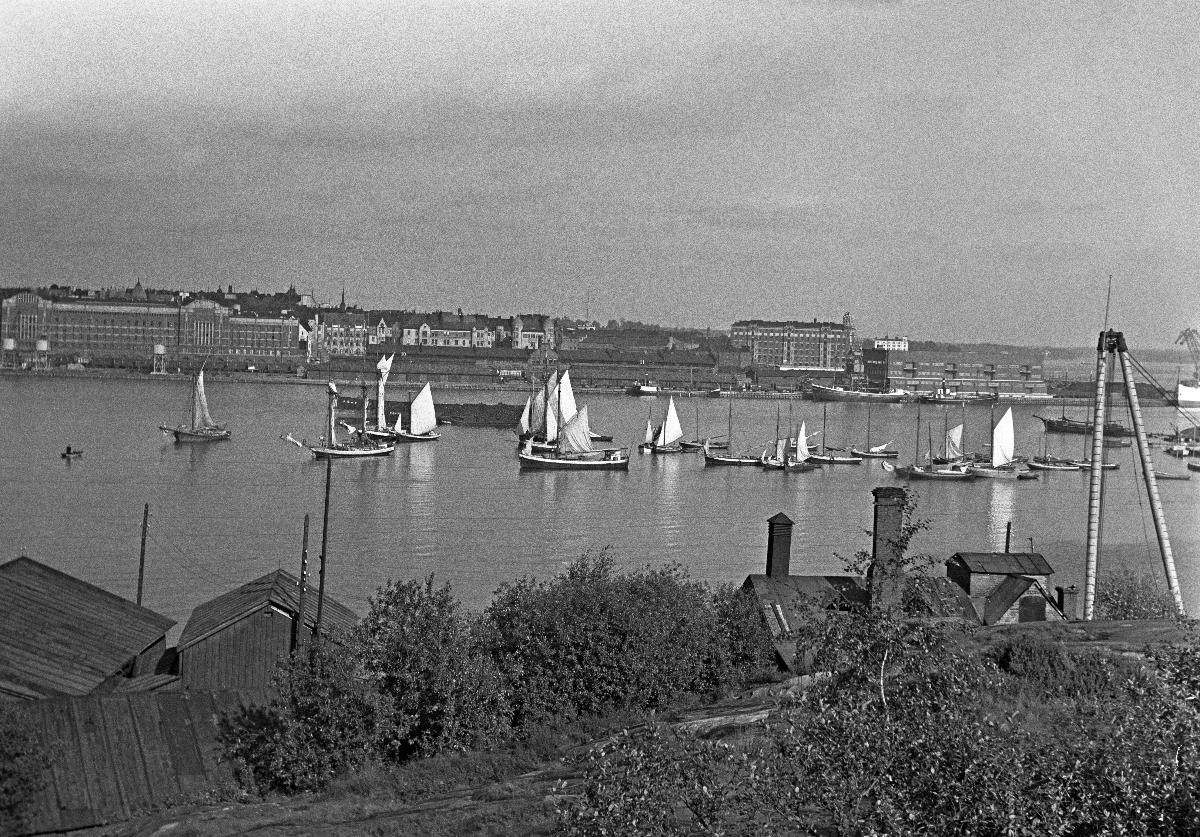
Silakkamarkkinat
Strömmingsmarknaden; Herring market
sisällön kuvaus: Silakkamarkkinat Helsingissä 1937. Ahvenanmaalaisia markkina-aluksia Eteläsatamassa. content description: Herring Market in Helsinki 1937. Market crafts from Åland Islands at Southern Harbour. innehållsbeskrivning: Strömmingsmarknad i Helsingfors 1937. Ålandsskutor i Södra hamnen.
Kuvaaja: Sundström, Hugo, kuvaaja
Vuosi: 1937
Paikka: Suomi, Uusimaa, Helsinki
Aiheet: veneet; HBL; satamat; maisemakuvat; boats; harbours; harbors; landscapes; views; vy; landskap; båtar; hamnar